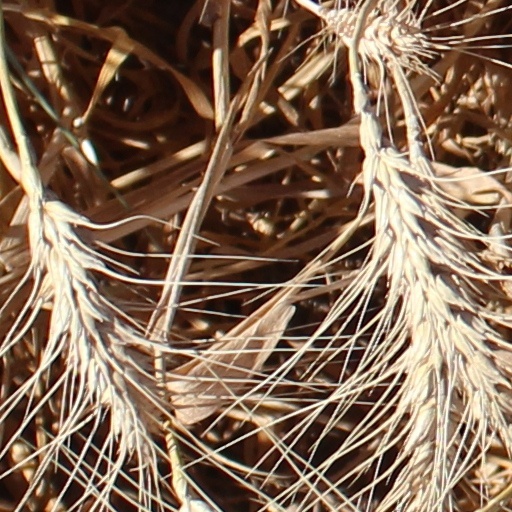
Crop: wheat